Pentemont Abbey

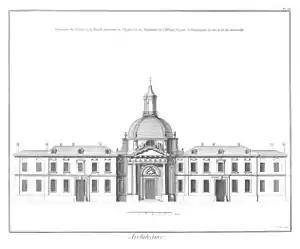
The unsuccessful proposal by François II Franque for the rebuilt Pentemont Abbey, as found in the Encyclopédie

In Paris the abbey took up residence in a former convent, recently suppressed, of the Sisters of the Incarnate Word, located on Rue de Grenelle at the current site of the abbey. The sisters dedicated themselves to the education of young women and later added rooms in which women of good standing could find rest. The abbey quickly acquired a distinguished reputation and by the time of its dissolution in 1790 had revenues of 58,000 livres, a great sum for the era.